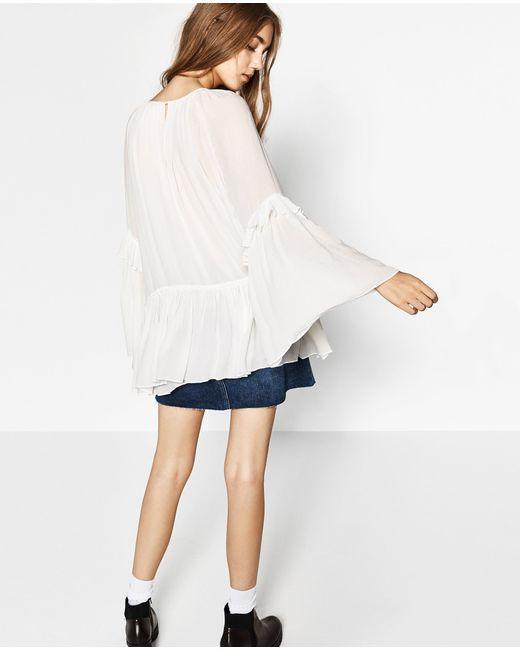
Weißes Boho-Top mit langen ausgefallenen Ärmeln